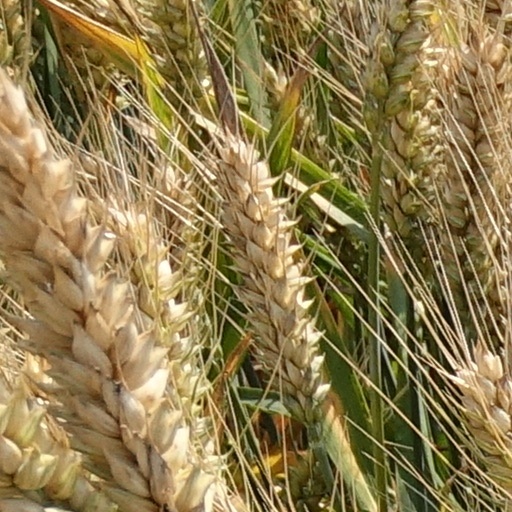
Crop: wheat